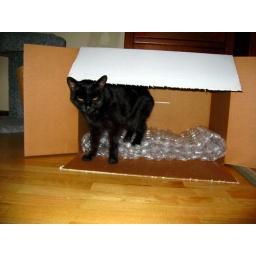
Scotia in her box filled with plastic bubble wrap